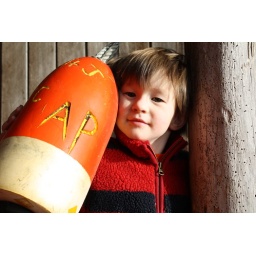
Pip in the beach house at Point No Point